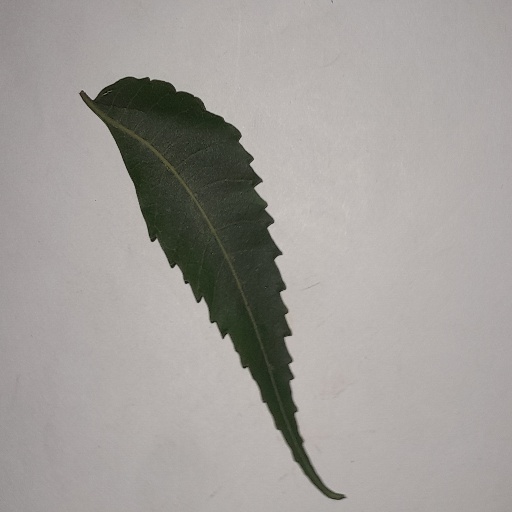
Species: Neem
Leaf condition: Healthy Leaf